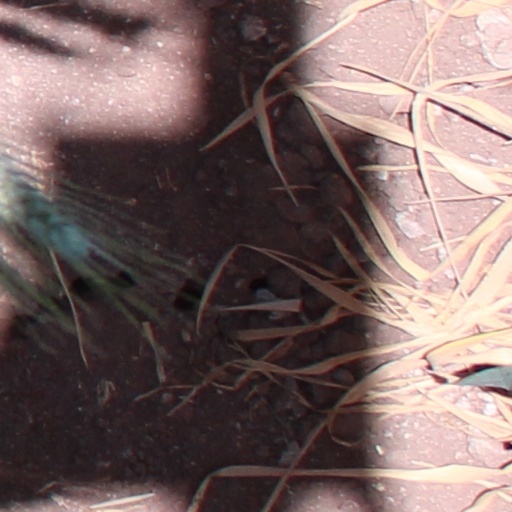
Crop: wheat